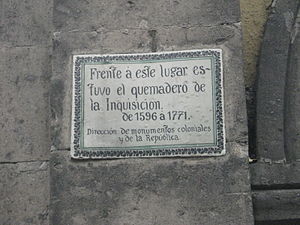
Mexicanske inkvisition
Mindeplade på porten af kirke i Mexico City til minde om ofrene for den mexicanske inkvisition, der blev brændt levende her (quemadero).
Den mexicanske inkvisition var en forlængelse af den spanske inkvisition i den Nye Verden.